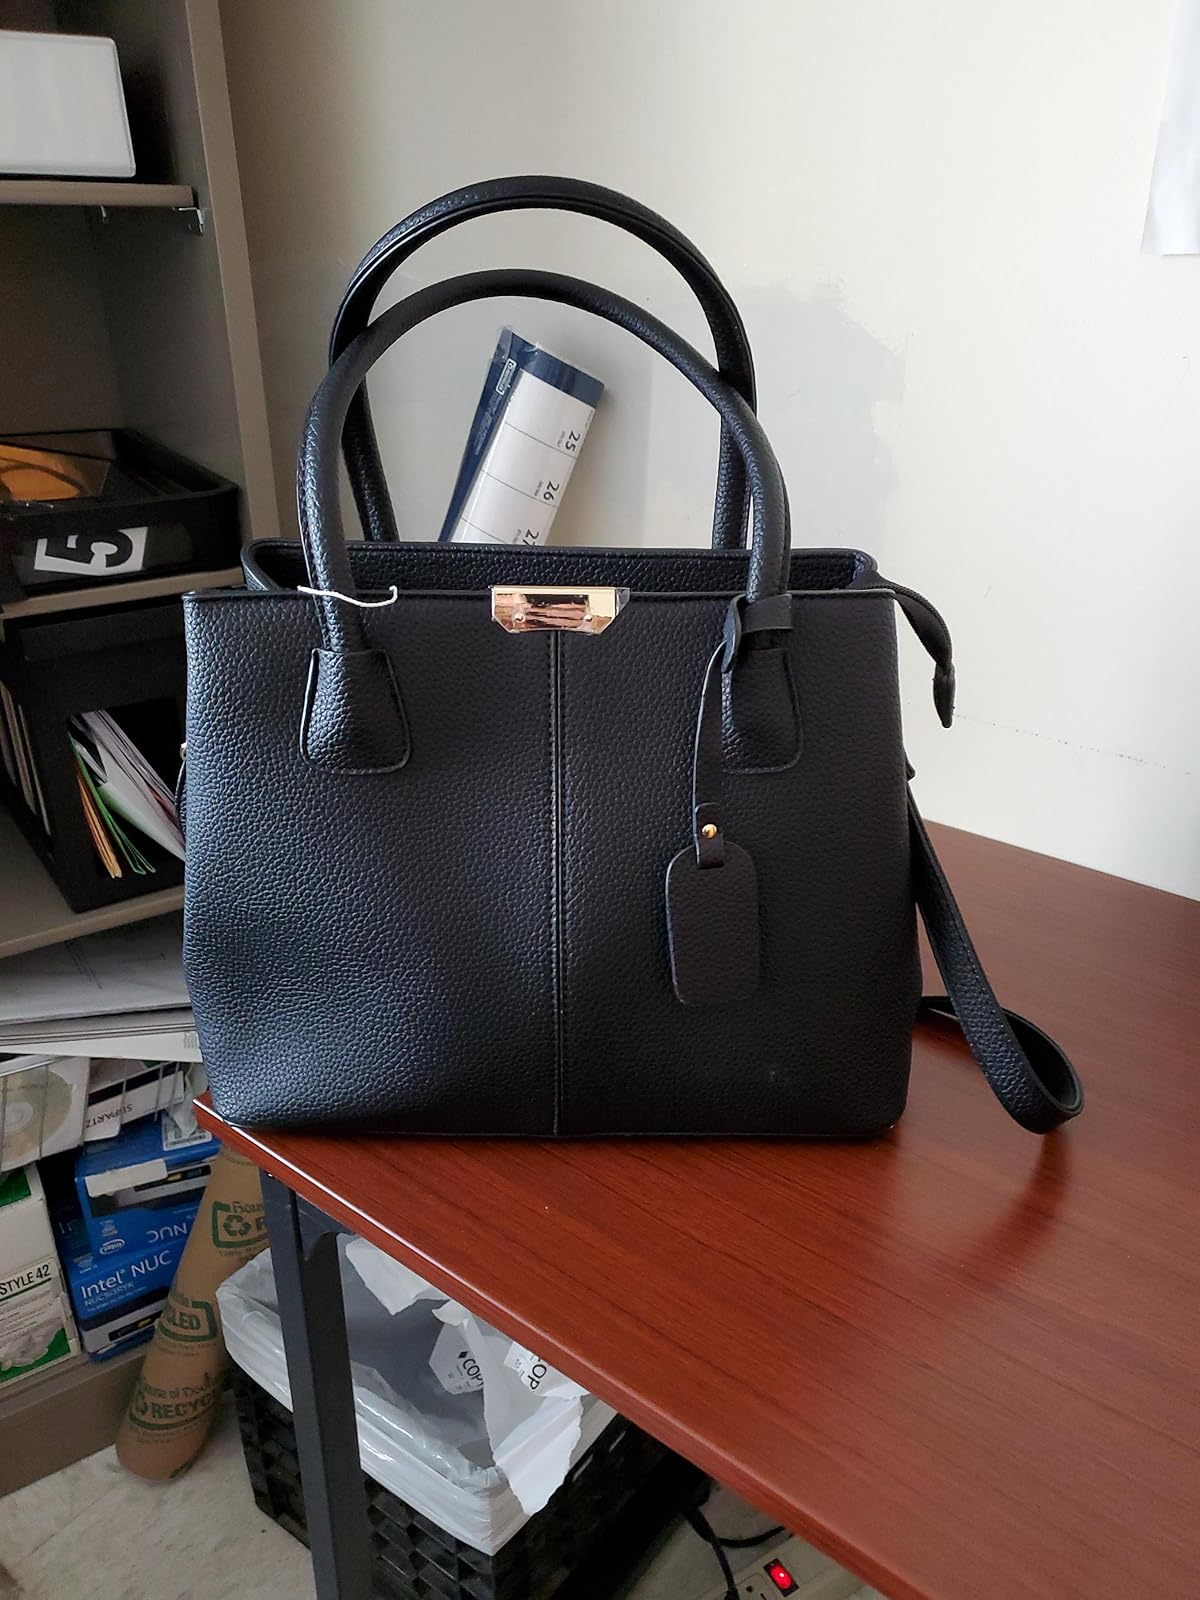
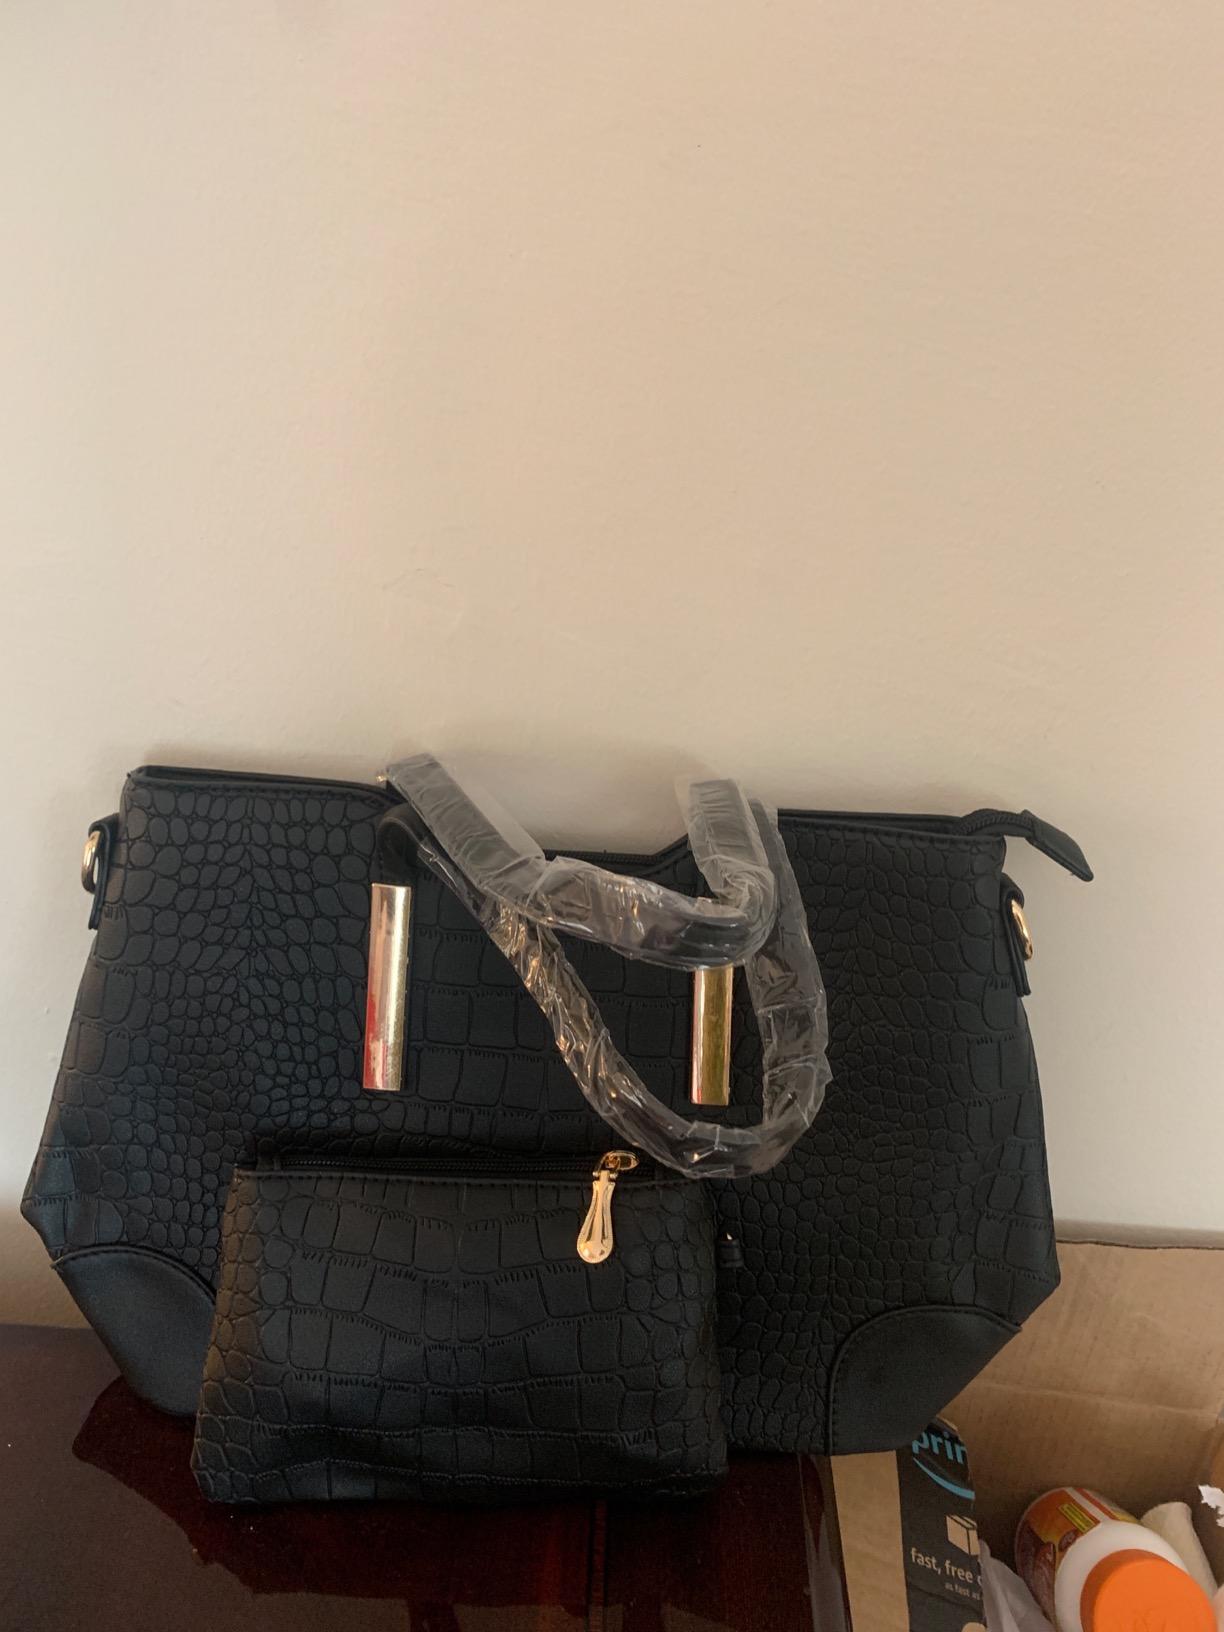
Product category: accessories_handbag
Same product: no